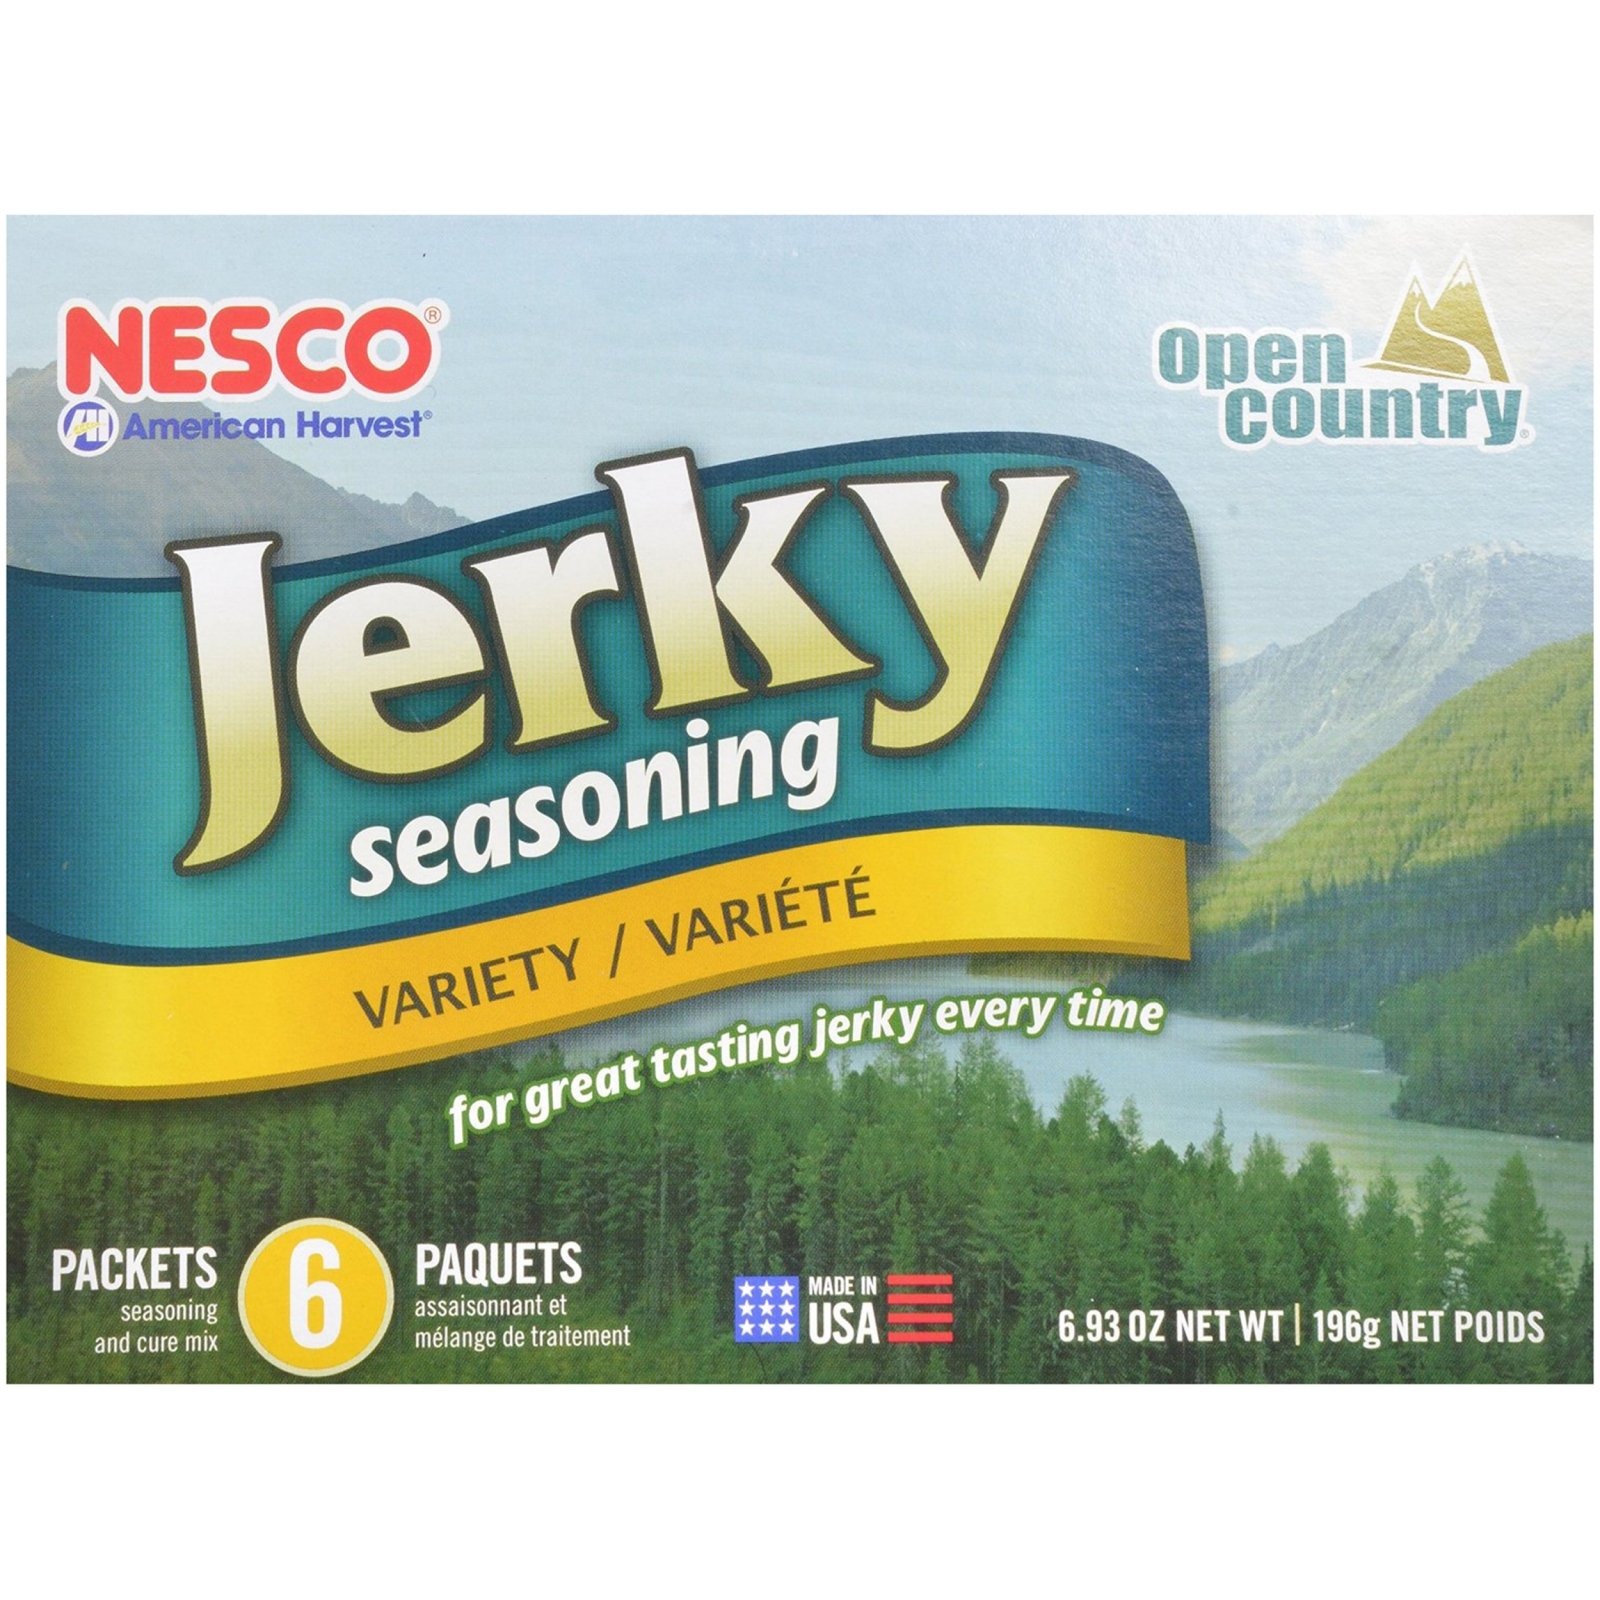
Item Name: Jerky Spice Works - 3 Pack (Multi-Flavor)
Bullet Point 1: Metalware/ Nesco #BJV-6 Variety PK Jerky Spice
Bullet Point 2: METALWARE/NESCO
Product Description: BJV-6 Features: -3 Packs of Original, Hot and Spicy and Teriyaki jerky seasoning.-Make great tasting Beef Jerky or Venison Jerky at Home!.
Value: 21.3
Unit: Ounce

Price: 12.44